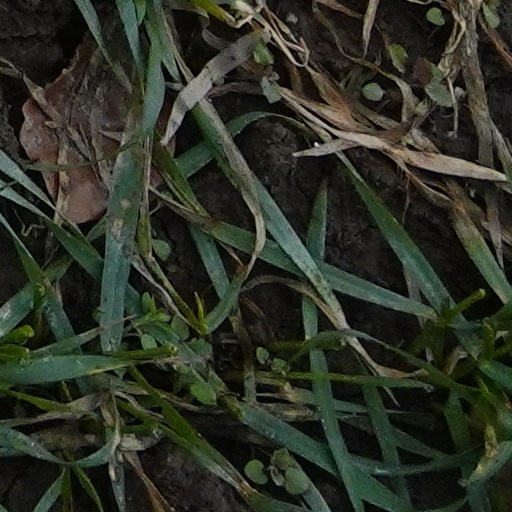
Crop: wheat